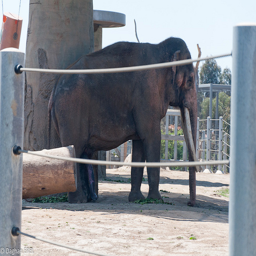
An elephant standing in dirt area next to a fence.
A large elephant standing in a fenced in area.
A large tusked elephant is in an enclosure.
A white tusked elephant at his compound at the zoo.
an elephant standing alone in the shade beside a fence